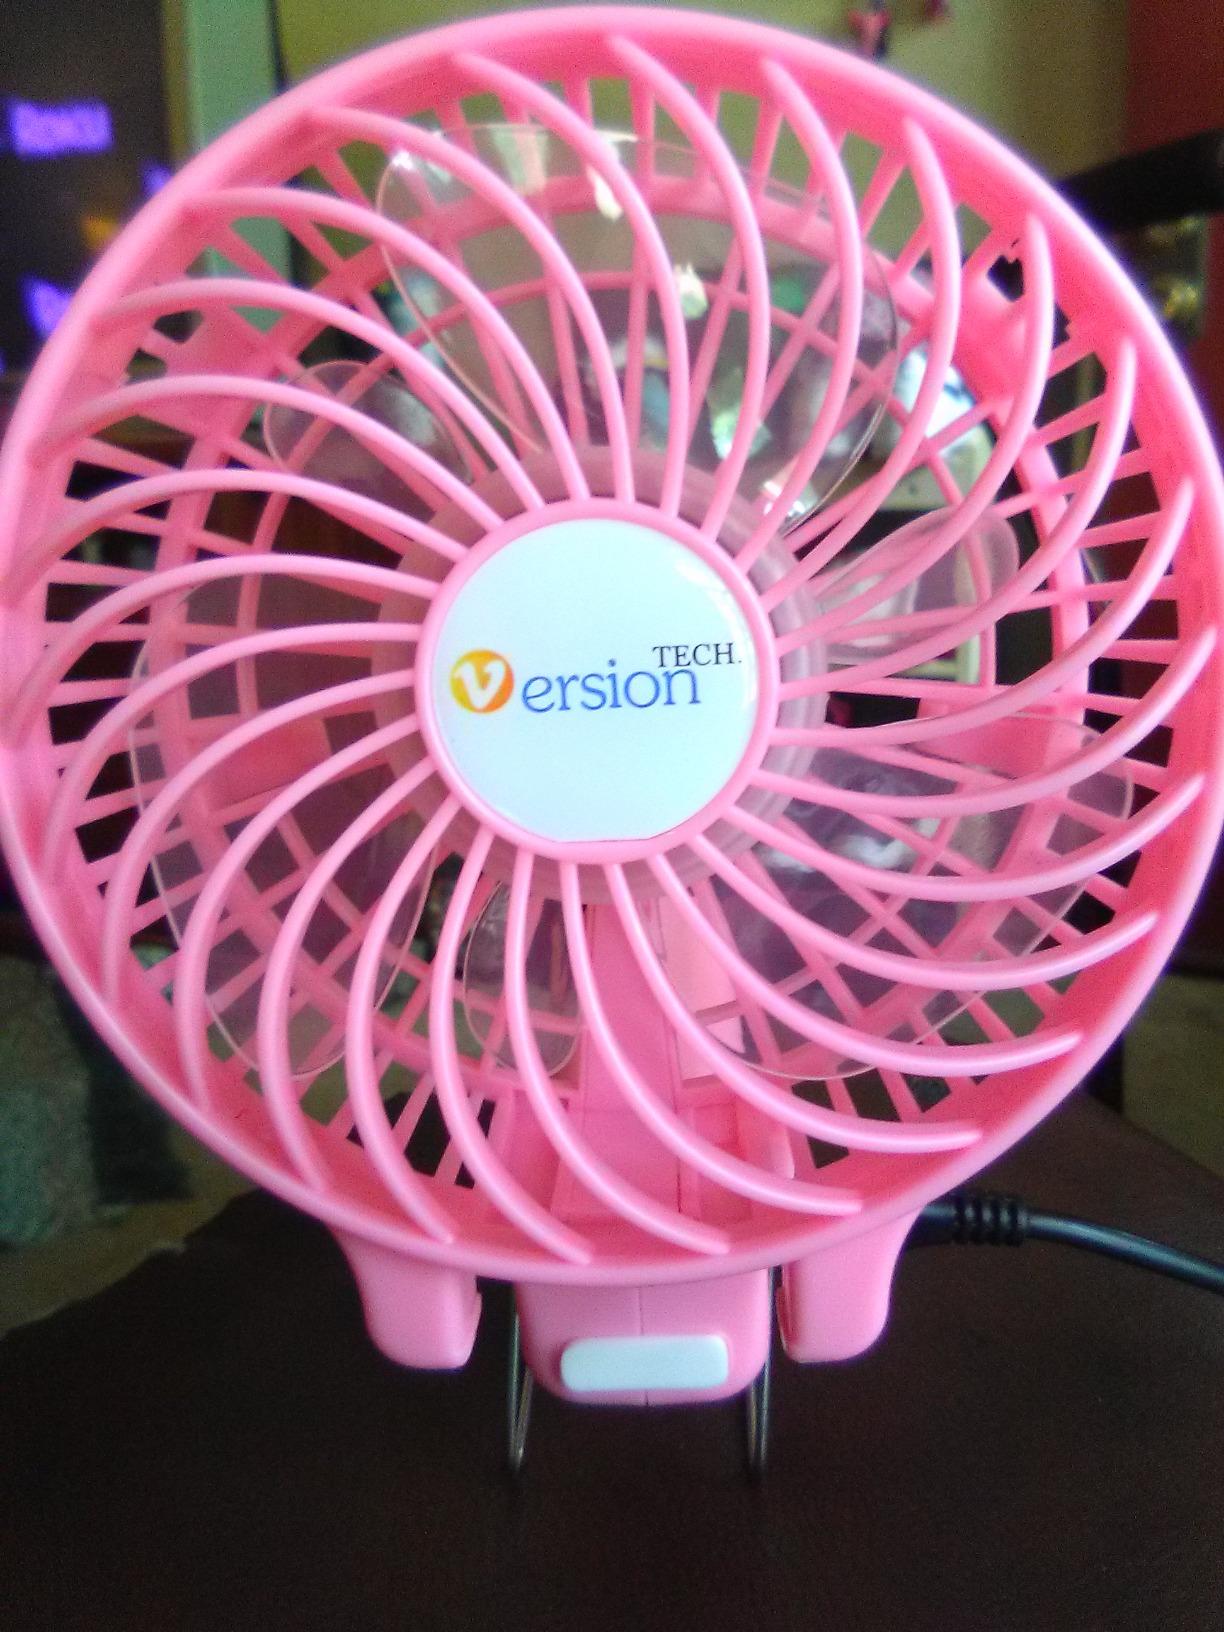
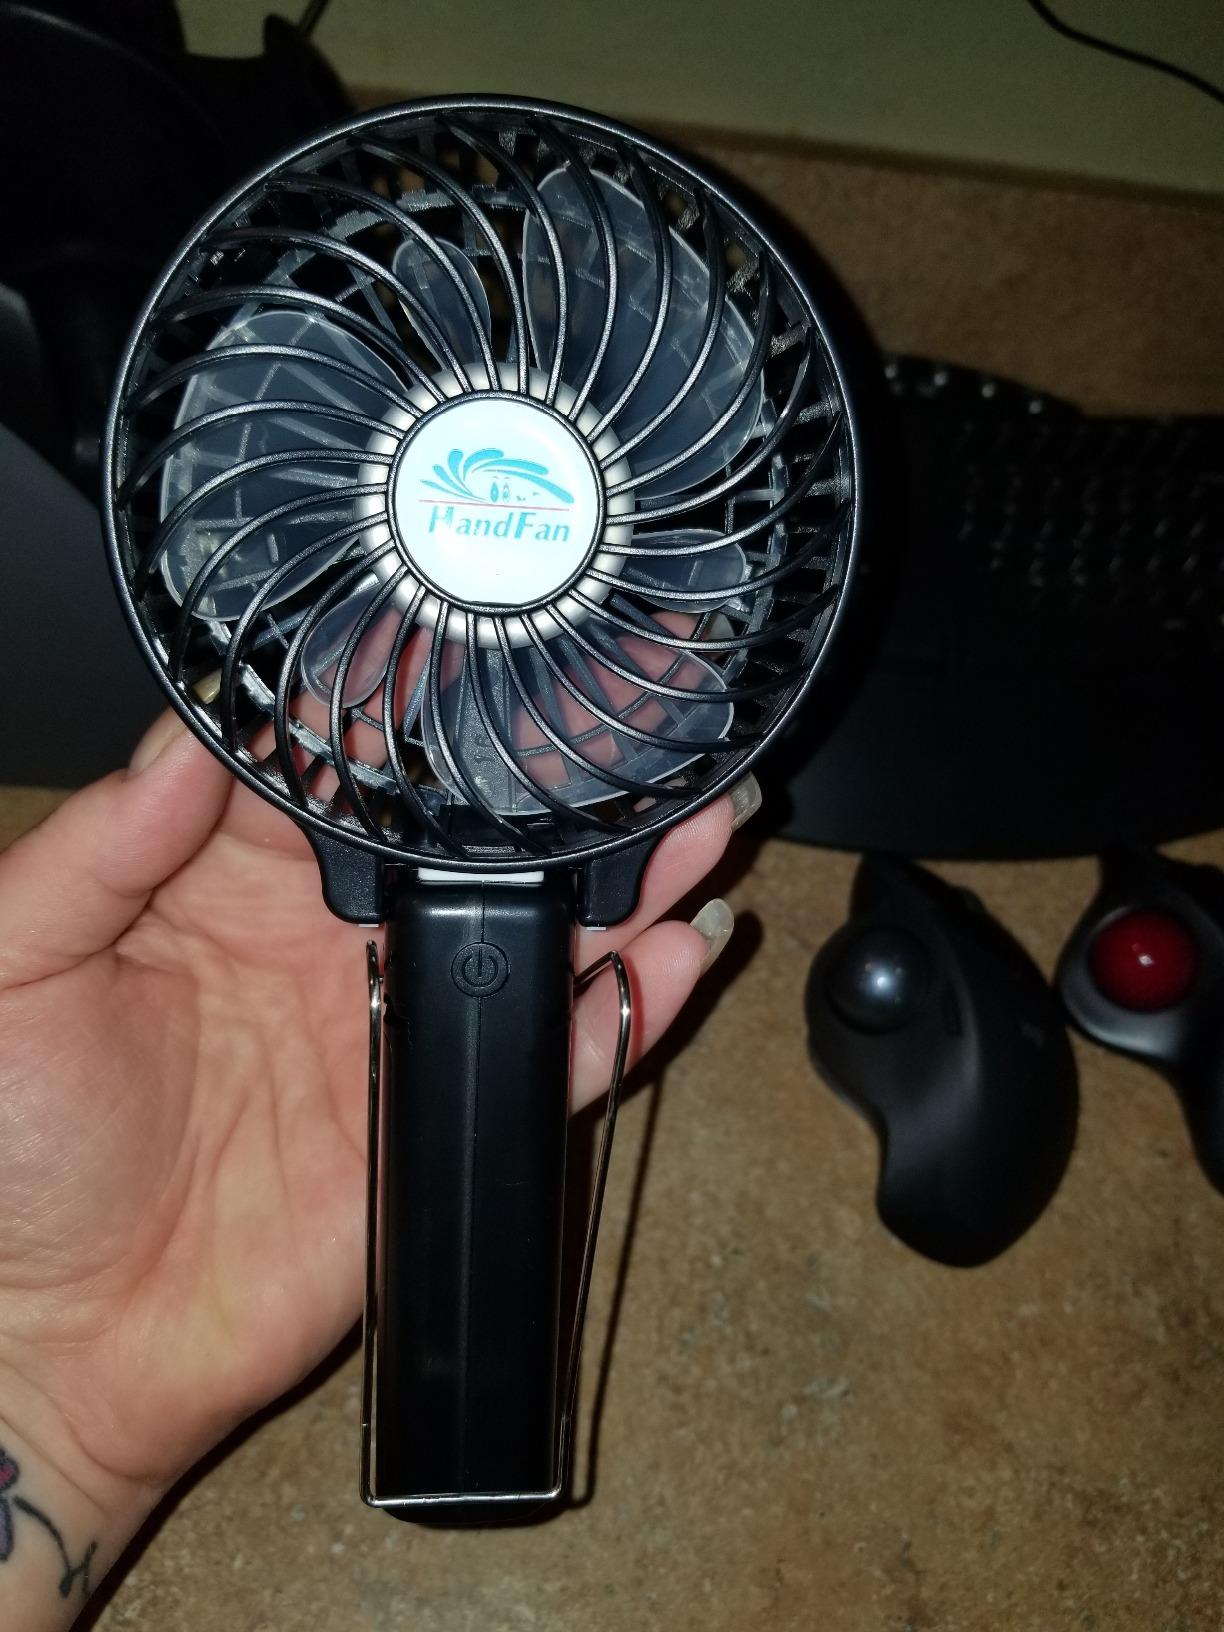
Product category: fan
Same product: no